Ricardo Oliveira

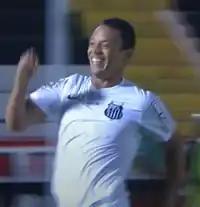
Oliveira celebrating a goal with Santos in 2015

Ricardo José Dognella Lima de Oliveira (born 6 May 1980) is a Brazilian retired professional footballer who played as a striker.